Universities in Scotland

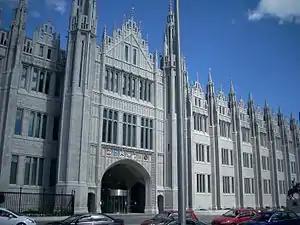
Marischal College, Aberdeen

There are fifteen universities in Scotland and three other institutions of higher education that have the authority to award academic degrees.